Federal Pretzel Baking Company

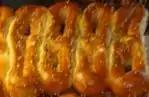
Philadelphia-style soft pretzels

The Federal Pretzel Baking Company began with the Nacchio family's small bakery, which they grew into a large-scale manufacturing business of soft pretzels, using a secret recipe.